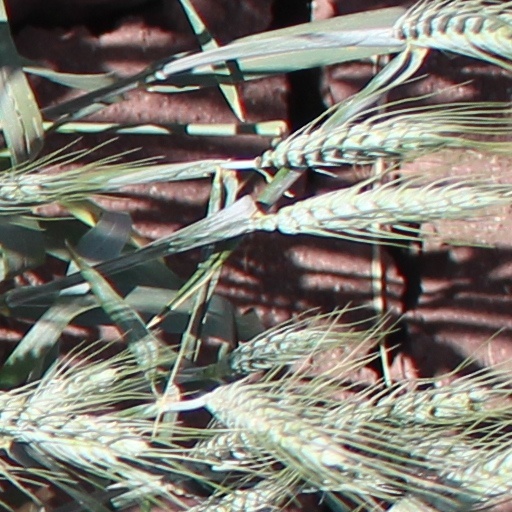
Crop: wheat